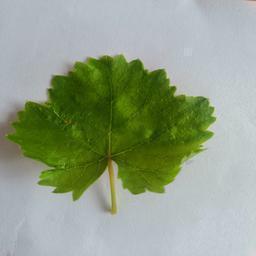
Label: Healthy Leaves